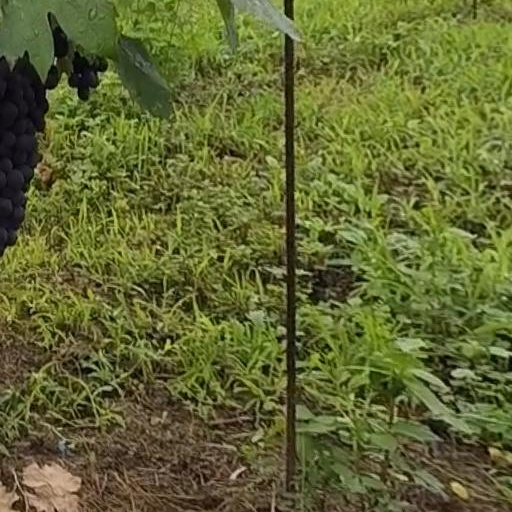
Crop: grape